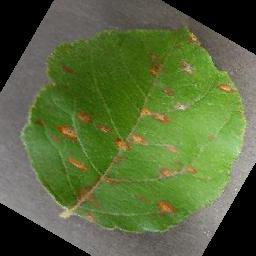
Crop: apple
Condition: cedar_rust